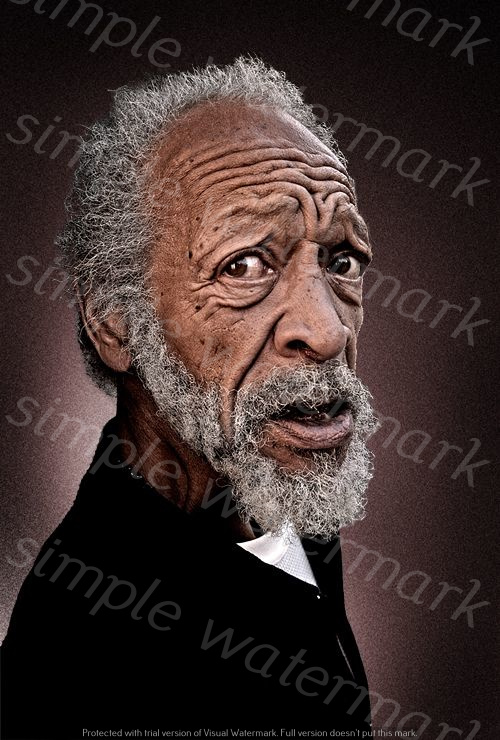
Label: Watermark